Szczerbiec

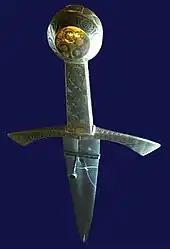
Reverse side of Szczerbiec (perspective-distorted)

The reverse side of the pommel is decorated with a vine bush surrounded by a wreath of vine leaves. On the reverse of the grip, there are the eagle of Saint John and the angel of Saint Matthew, and another "Agnus Dei". The crossguard bears, above another pattern of vine leaves, an inscription in corrupted Hebrew in Latin script: "Con citomon Eeve Sedalai Ebrebel" ("Fervent faith incite the names of God: Sedalai and Ebrehel"). On the opposite ends of the crossguard, there are again the symbols of Saints John and Matthew.